Nagashima Dam

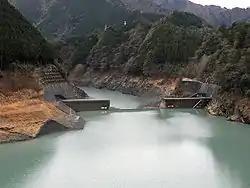
Nagashima check dam

Construction work began on the Nagashima Dam in 1972 and was completed by 2002 by a consortium of the Maeda Corporation, Shimizu Corporation and the Takenaka Corporation. Work was facilitated by the proximity of the dam to the Ōigawa Railway.